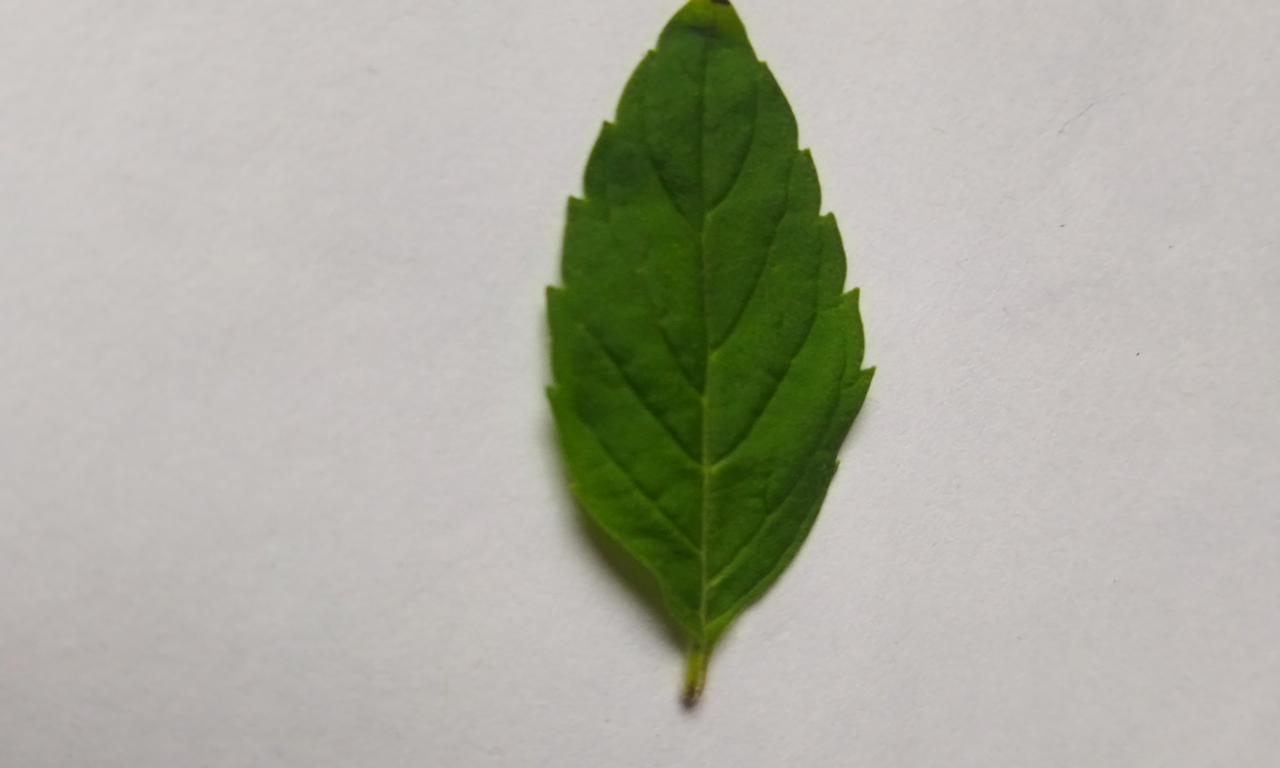
Label: Fresh